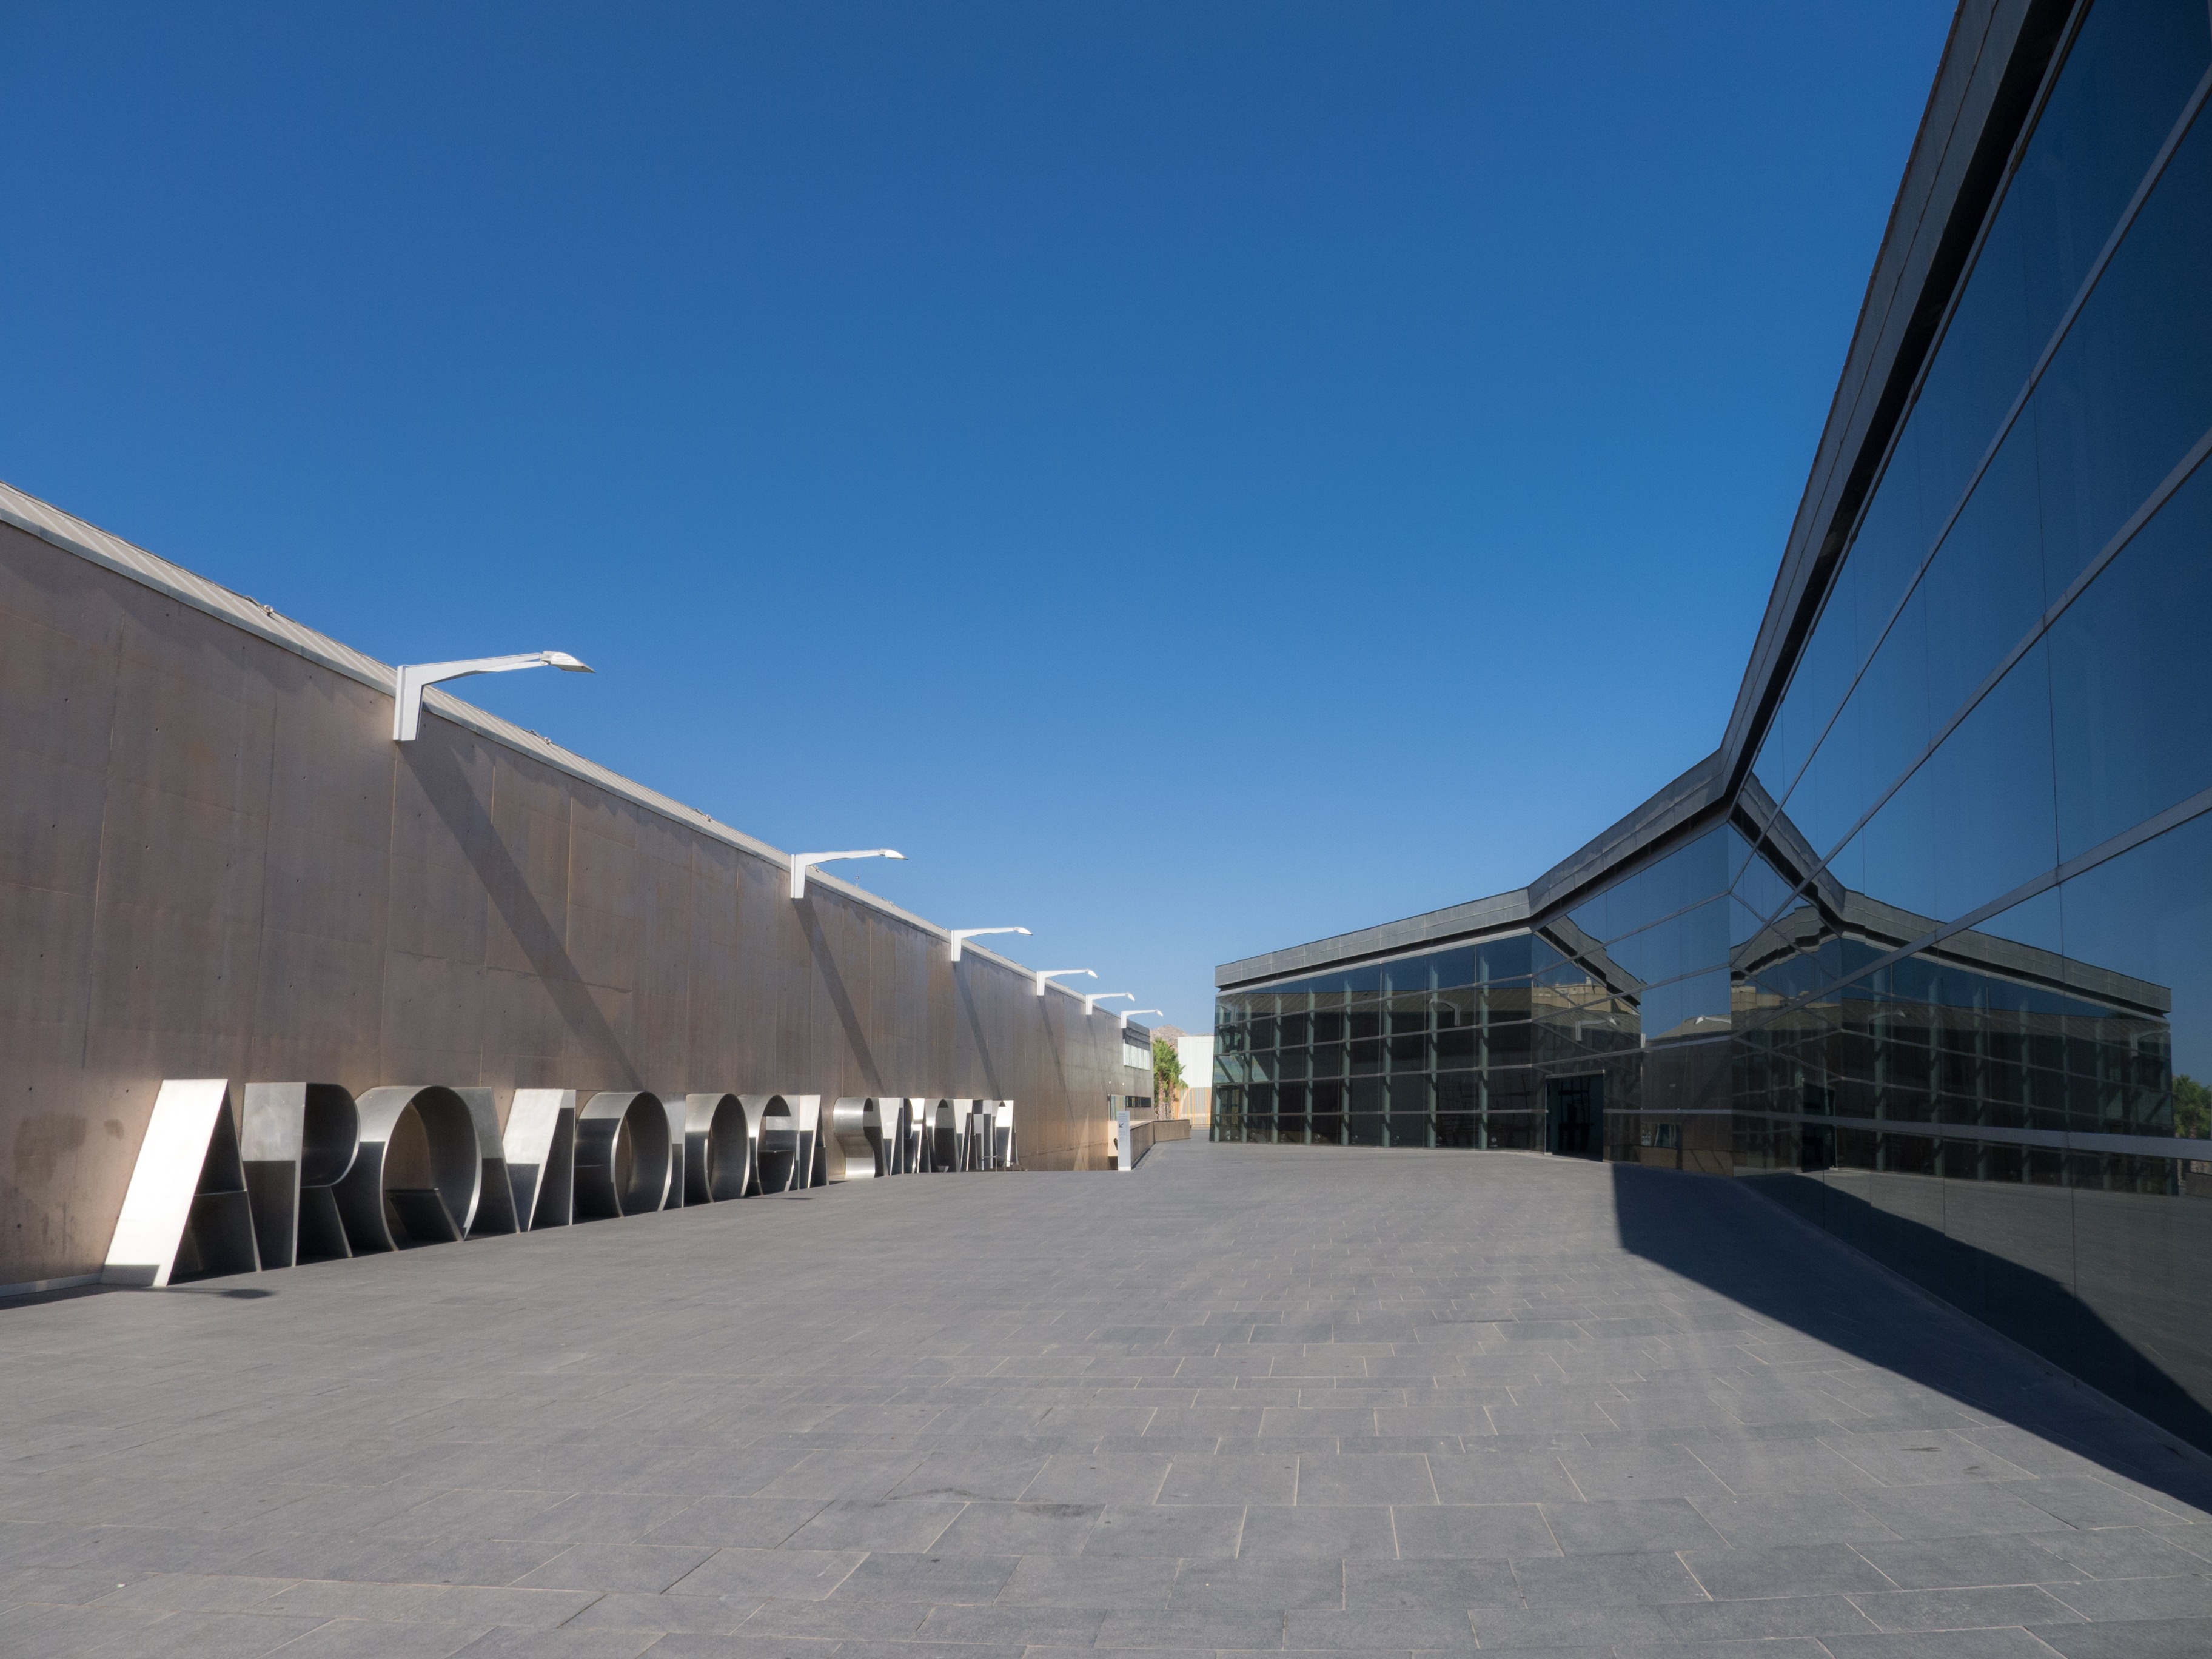
architecture, structure, wood, glass, perspective, roof, building, reflection, soil, facade, professional, stadium, arena, hangar, headquarters, sport venue